Novelty Glass Company

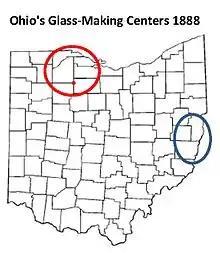
Old Ohio glass making center in east, and new in northwest (dot marks Fostoria)

In early 1886, a major discovery of natural gas occurred in northwest Ohio near the small village of Findlay. Soon, many more wells were drilled, and the area experienced an economic boom as gas workers, businesses, and factories were drawn to the area. Ohio already had a glass industry located principally in the eastern portion of the state, especially in Belmont County. The Belmont County community of Bellaire, located on the Ohio River near Wheeling, West Virginia, was known as "Glass City" from 1870 to 1885. The gas boom in northwestern Ohio enabled the state to improve its national ranking as a manufacturer of glass (based on value of product) from 4th in 1880 to 2nd in 1890. Over 70 glass companies operated in northwest Ohio between 1880 and the early 20th century. However, northwest Ohio’s gas boom lasted only five years. By 1890, the region was experiencing difficulty with its gas supply, and many manufacturers were already shutting down, using alternative fuels, or considering relocating.